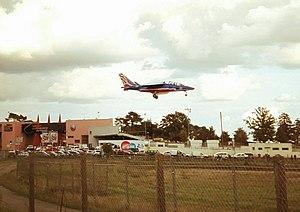
L'aéroport du Mans ou aéroport Le Mans-Arnage, autrefois nommé aérodrome des Raineries, est un aéroport qui se situe à environ 7 kilomètres au sud de la ville du Mans sur le territoire de la commune d'Arnage, dans la Sarthe, en France. Il est accessible via le périphérique sud de la ville. Son gestionnaire est la Chambre de commerce et d'industrie du Mans et de la Sarthe.